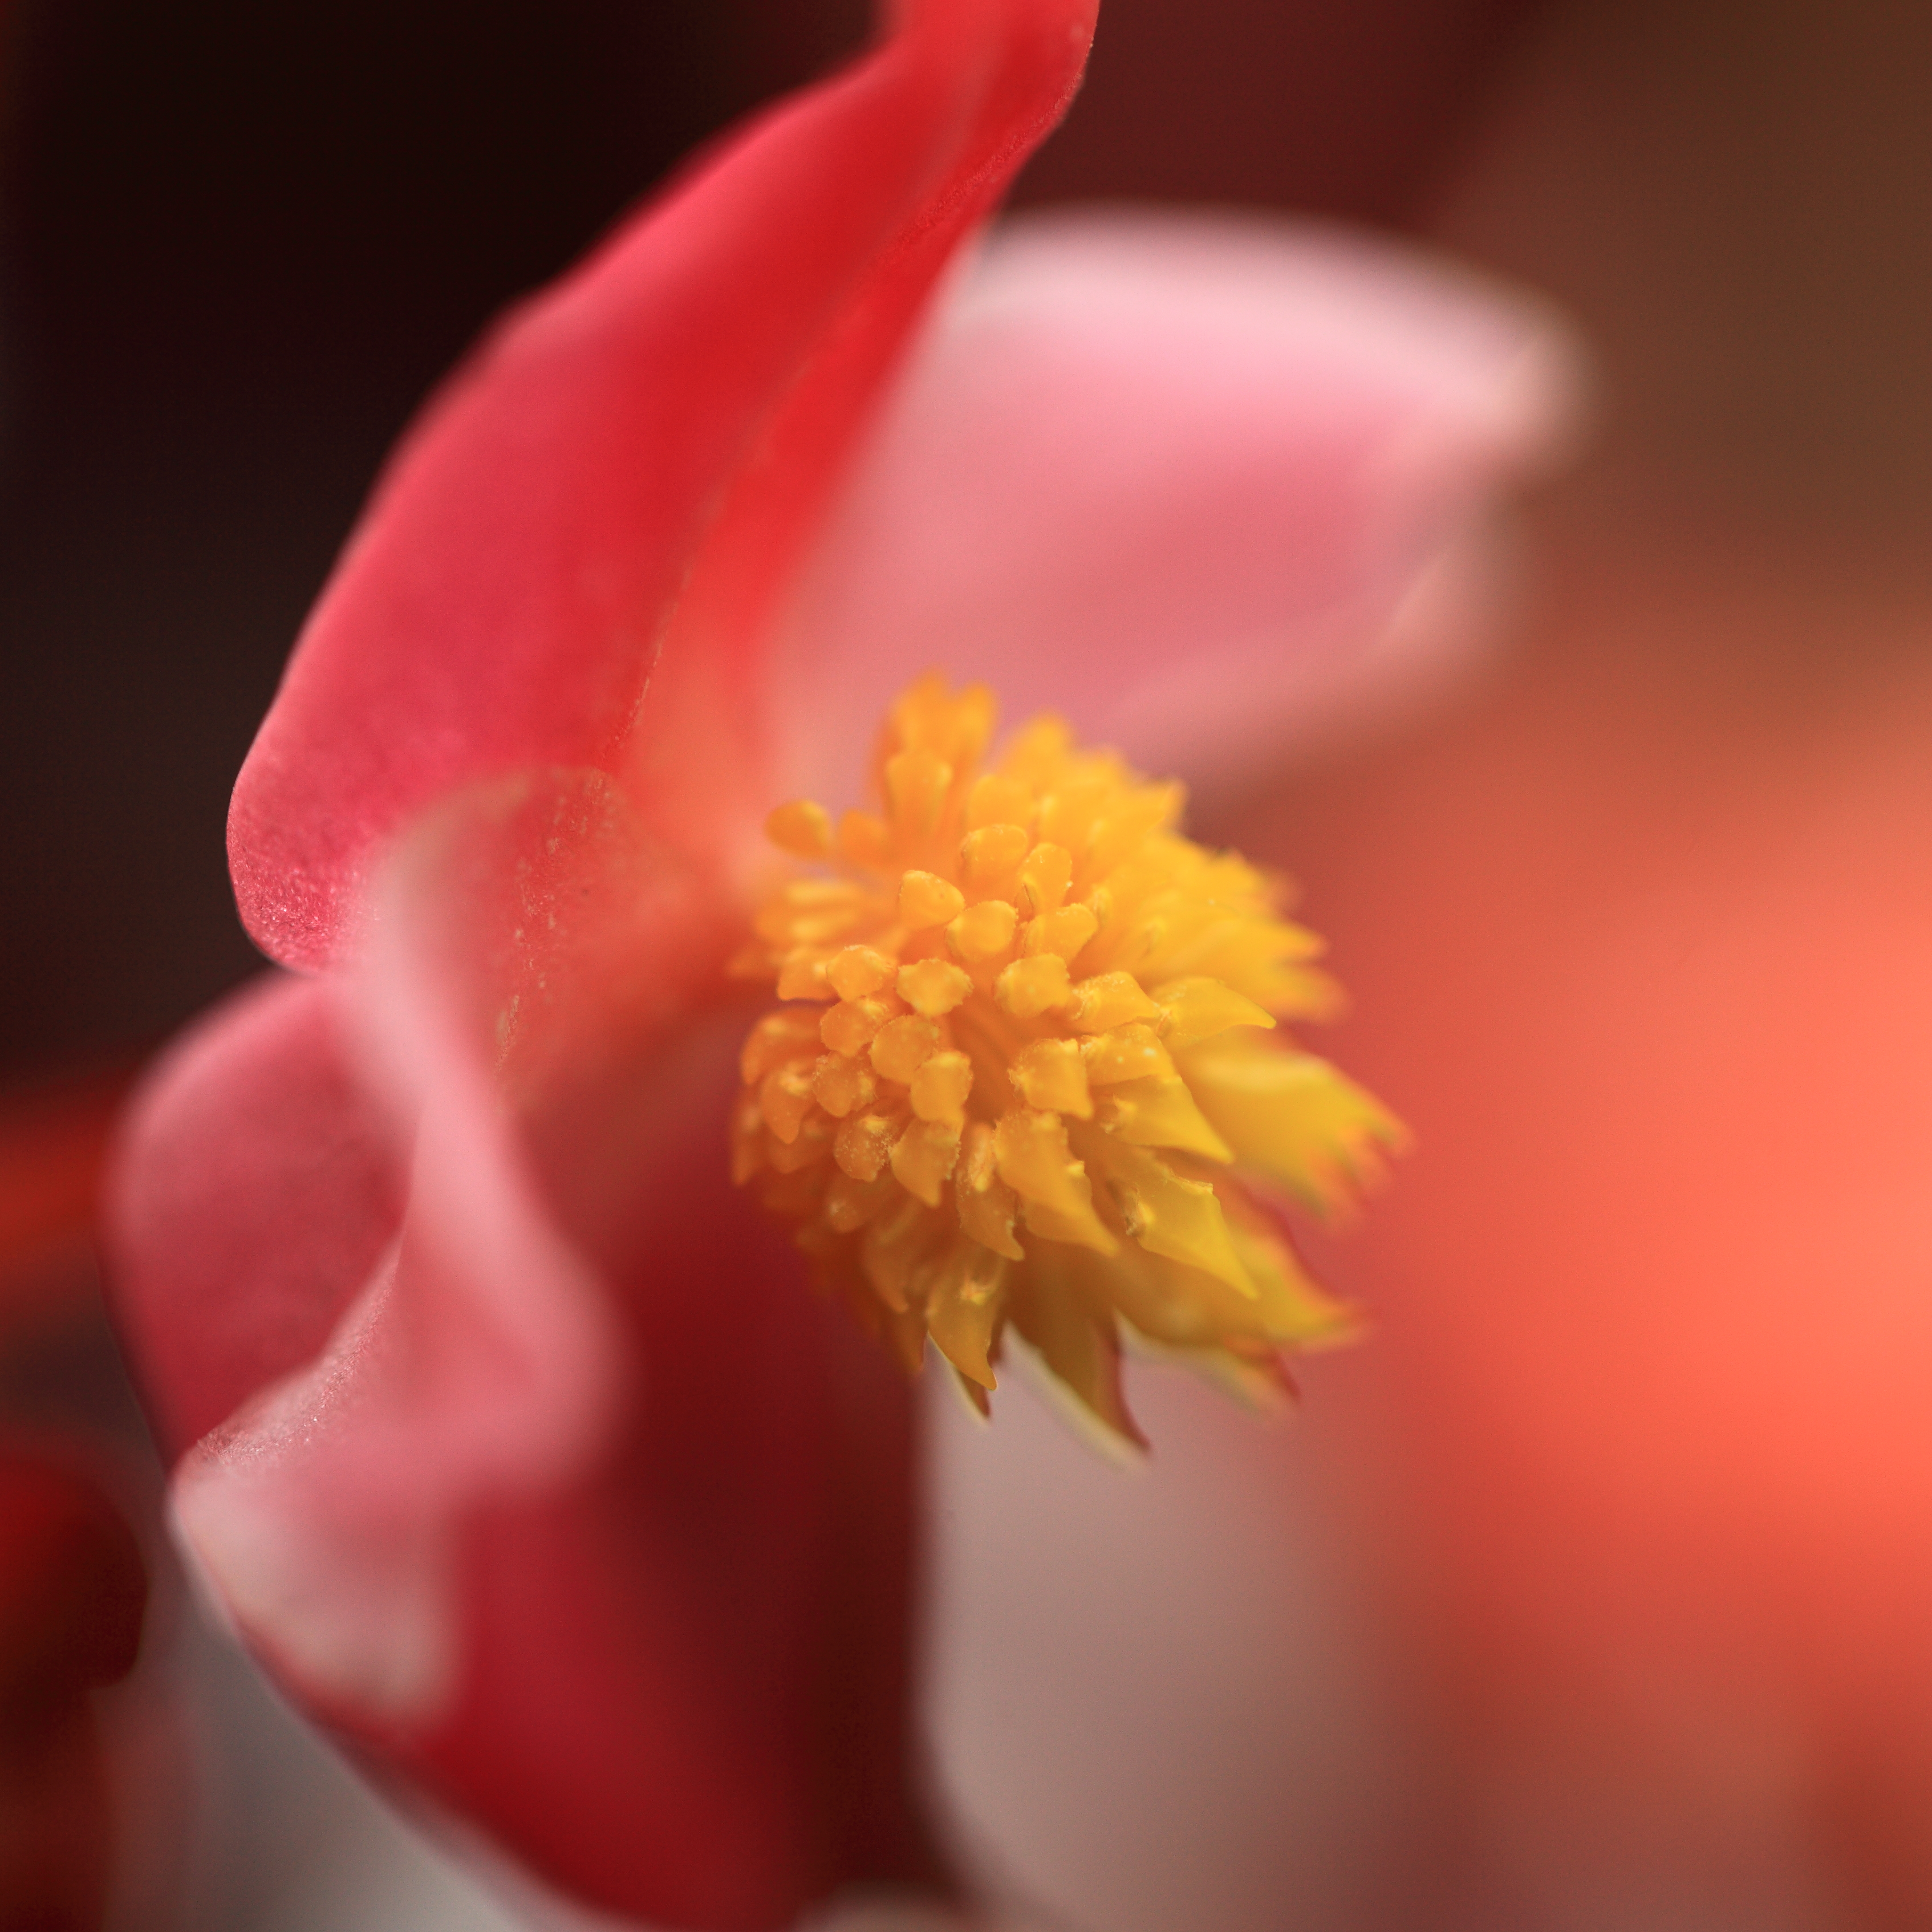
blossom, plant, photography, flower, petal, pollen, high, red, yellow, flora, close up, 5d, hires, markii, hi, res, resolution, macro photography, flowering plant, plant stem, land plant